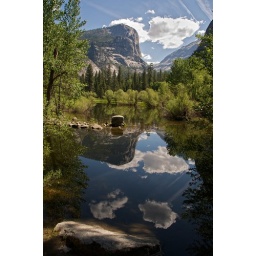
mirror lake in spring